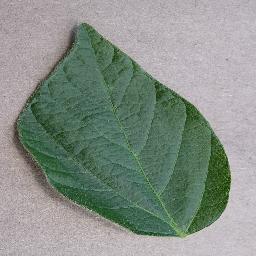
Label: Soybean___healthy